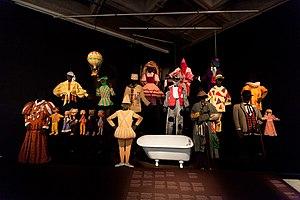
Costume Dame Plume
Denise Morelle, née Denise Morel, est une actrice québécoise née le 3 décembre 1925 dans le quartier Guybourg à Montréal et assassinée le 17 juillet 1984 dans des circonstances troubles dans l'arrondissement du Plateau-Mont-Royal à Montréal.